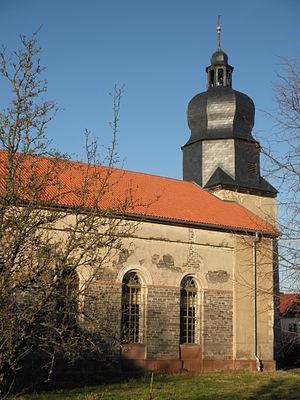
Urbach est une commune allemande de l'arrondissement de Nordhausen, Land de Thuringe.